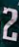
Number: 2